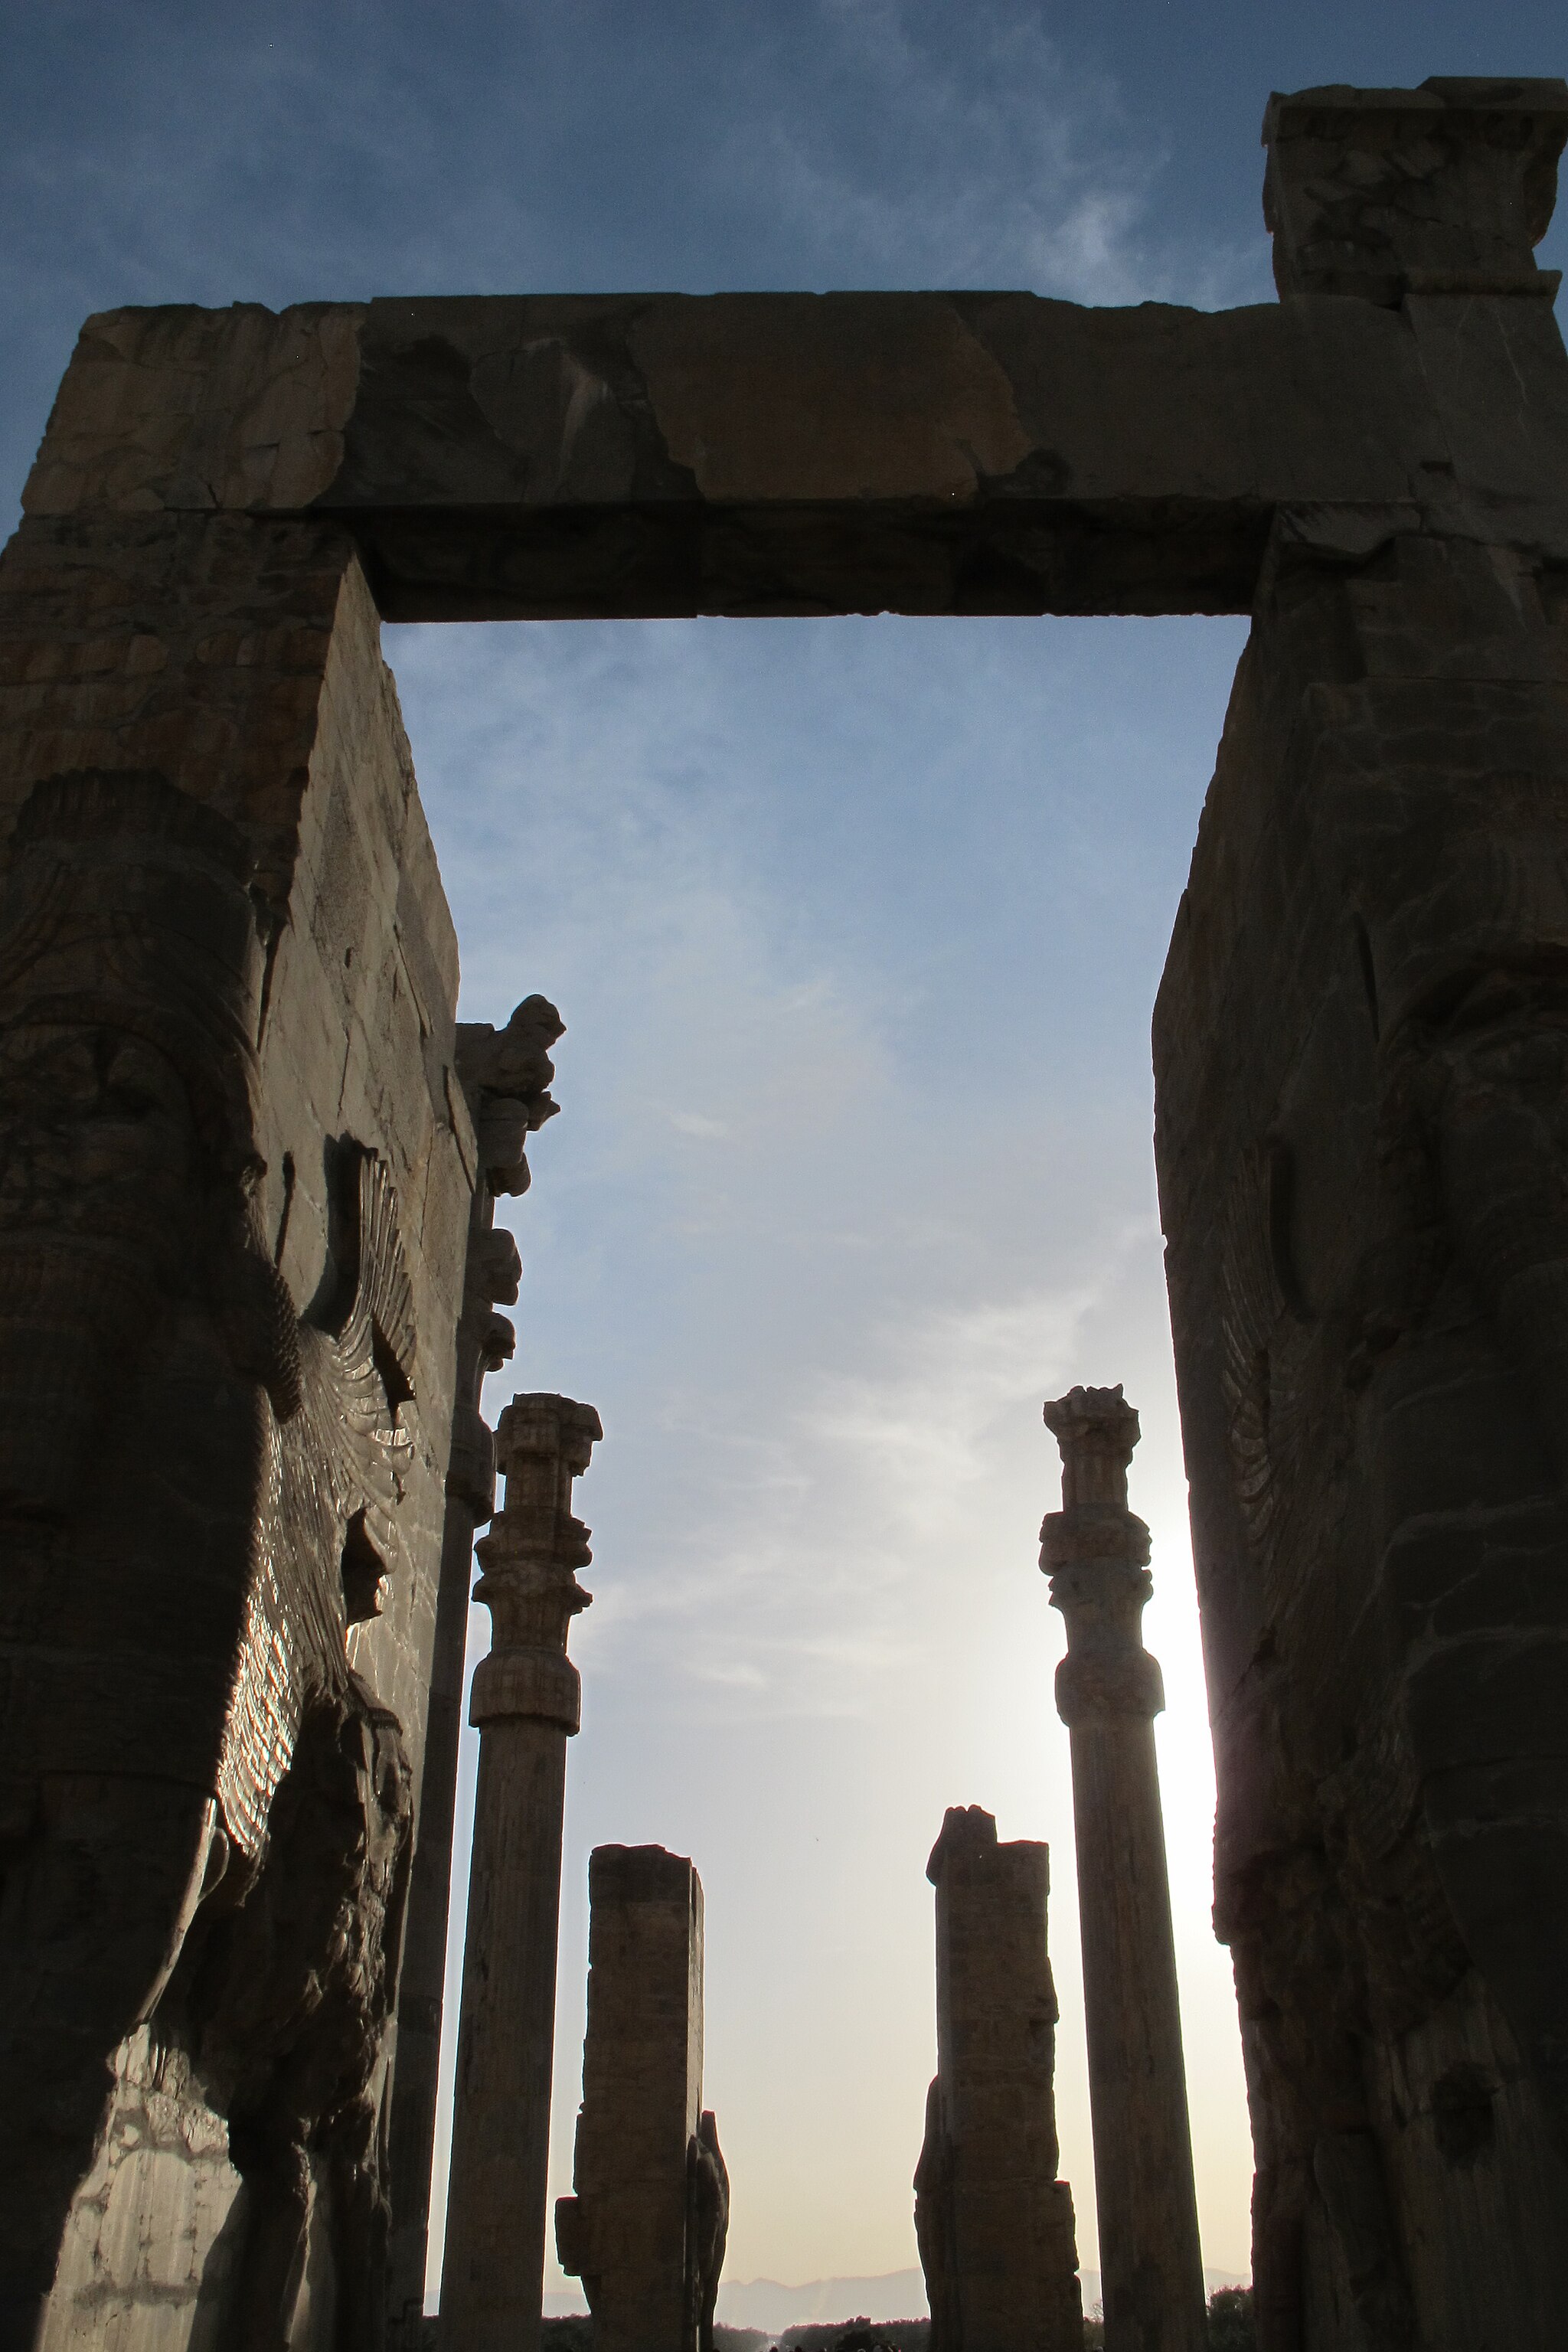
Title: تخت جمشید به روایت مینیک27
Date: 2016-07-16 23:22:11
Categories: Gate of All Nations, Images from Wiki Loves Monuments 2018, Self-published work, Cultural heritage monuments in Iran with known IDs, Uploaded via Campaign:wlm-ir, Contre-jour photography of Iran, Images from Wiki Loves Monuments in Marvdasht, 2016 in Persepolis, Images from Wiki Loves Monuments 2018 in Iran, Photographic silhouettes of Persepolis